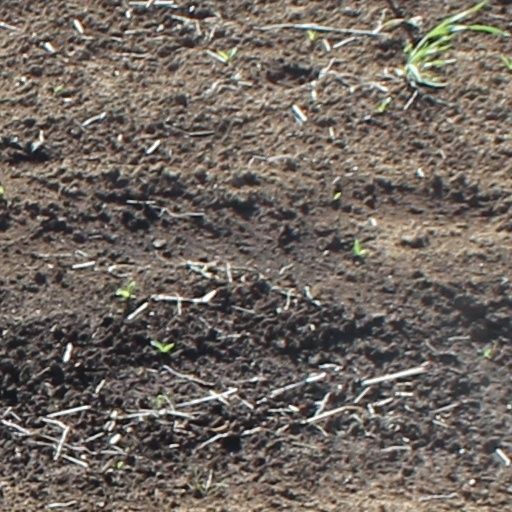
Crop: wheat